Mughal-e-Azam

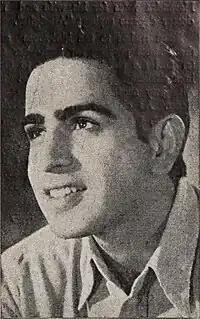
Actor Dilip Kumar, pictured above in 1944, plays the role of Prince Salim.

Asif had initially rejected Dilip Kumar for the part of Prince Salim. Kumar was reluctant to act in a period film, but accepted the role upon the insistence of the film's producer. According to Kumar, "Asif trusted me enough to leave the delineation of Salim completely to me." Kumar faced difficulty while filming in Rajasthan owing to the heat and the body armour he wore. The part of Anarkali had first been offered to Nutan, who declined it; Suraiya was considered for the role but eventually it went to Madhubala, who had been longing for a significant role. Upon signing the film, Madhubala was advancely paid a sum of 1 lakh, which was the highest for any actor/actress at that time. She suffered from congenital heart disease, which was one of the reasons why at times she fainted on set; she also endured skin abrasions while filming the prison sequences, but was determined to finish the film.